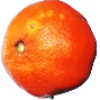
Label: clementine